Morgan Christie

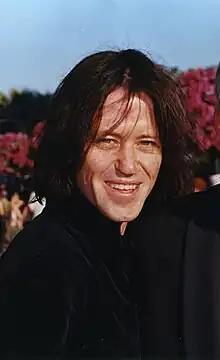
Morgan Christie attends the world premiere of "Synecdoche, New York at the Cannes Film Festival, May 23 2008."

Morgan Christie is an Australian film director and music video director, film editor and producer. He is a graduate of the Australian Film Television and Radio School with specialization in Cinematography and Digital Media and alumni of the Berlinale Talent Campus.